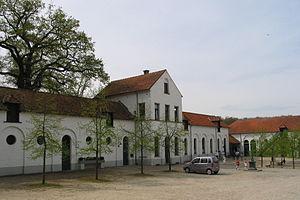
La Hulpe (Belgique), ancienne ferme du château Solvay (1833 - architecte: Jean-Pierre Cluysenaar).
Le Domaine Solvay, du nom de l'industriel Ernest Solvay, est un parc public situé dans la commune de La Hulpe en Région wallonne, Belgique.